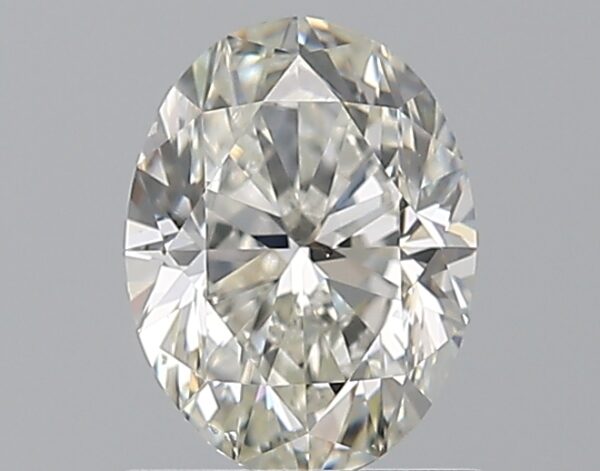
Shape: oval
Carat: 1.2
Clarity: VS2
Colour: I
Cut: GD
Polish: EX
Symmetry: VG
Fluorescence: M
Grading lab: GIA
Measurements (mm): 7.67 x 5.77 x 3.92